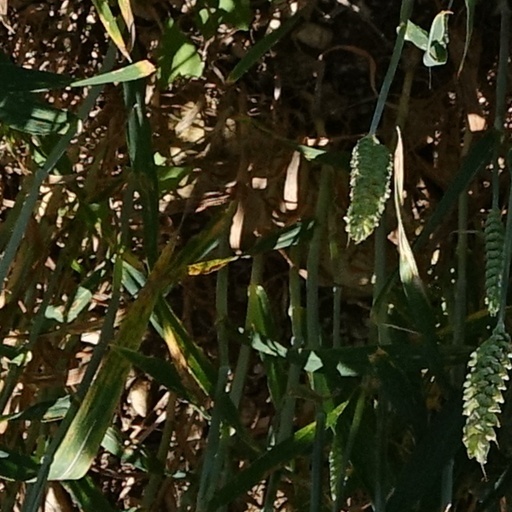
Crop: wheat